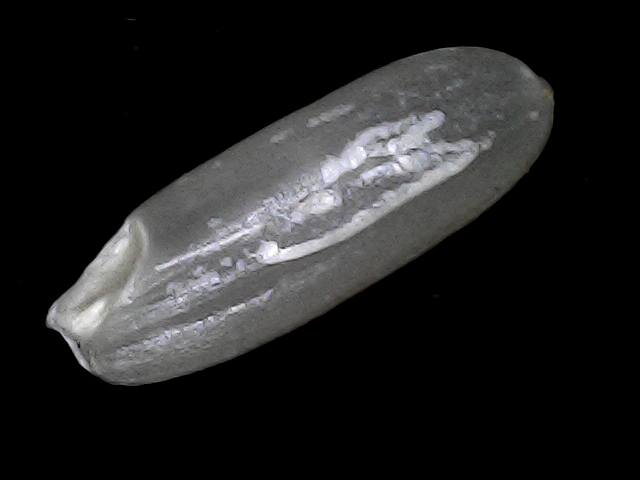
Rice variety: BD30